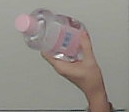
Product: johnson_baby